Salon Frédéric Chopin

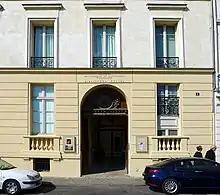
Quai d'Orléans n°6

The Salon Frédéric Chopin is a small museum dedicated to Frédéric Chopin. It is located within the Polish Library in Paris—Bibliothèque polonaise de Paris—in the 4th arrondissement of Paris at 6, Quai d'Orléans, Paris, France. Guided visits are available Thursday afternoons and Saturday mornings by prior appointment; an admission fee is charged.